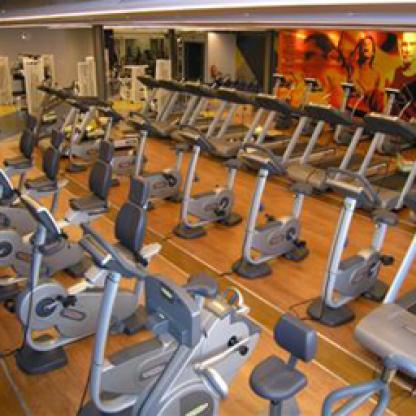
Scene: Indoor